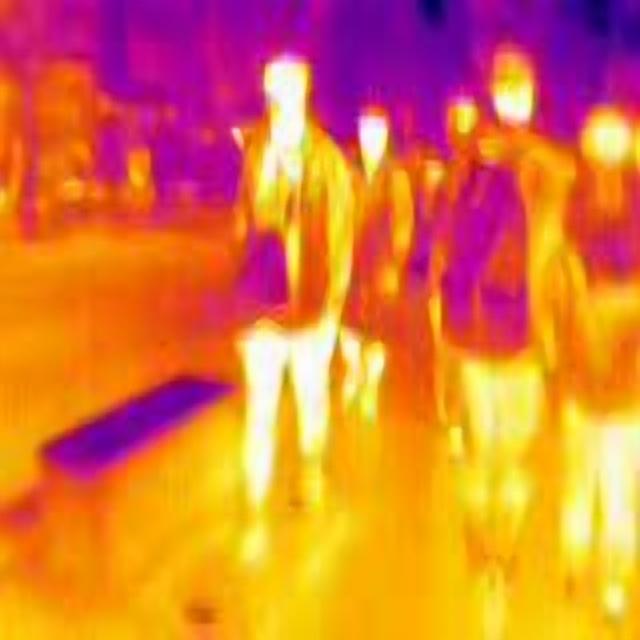
Detected objects:
label: person
label: person
label: person
label: person